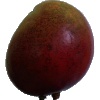
Label: red_mango